Le Grand Kallé

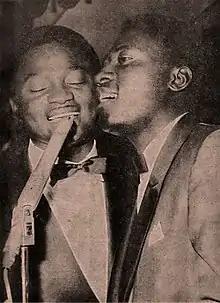
Joseph Kabasele (left) and Vicky Longomba (right) performing at the Round Table Conference in February 1960

As a prominent figure in the Belgian Congo, Kallé was chosen as a member of the Congolese delegation at the "Round Table Conference" on Congolese independence in 1960. He composed several songs on a political themes, notably "Indépendance Cha Cha" and "Table Ronde".